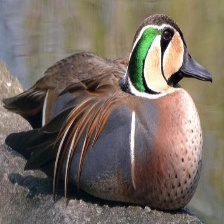
Species: BAIKAL TEAL
Scientific name: ANAS FORMOSA
ImageNet parent category: drake